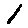
Label: 1